Our Everyday Life

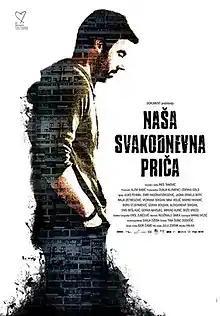
Film poster

Our Everyday Life is a 2015 Bosnian drama film directed by Ines Tanović. It was selected as the Bosnian entry for the Best Foreign Language Film at the 88th Academy Awards but it was not nominated.